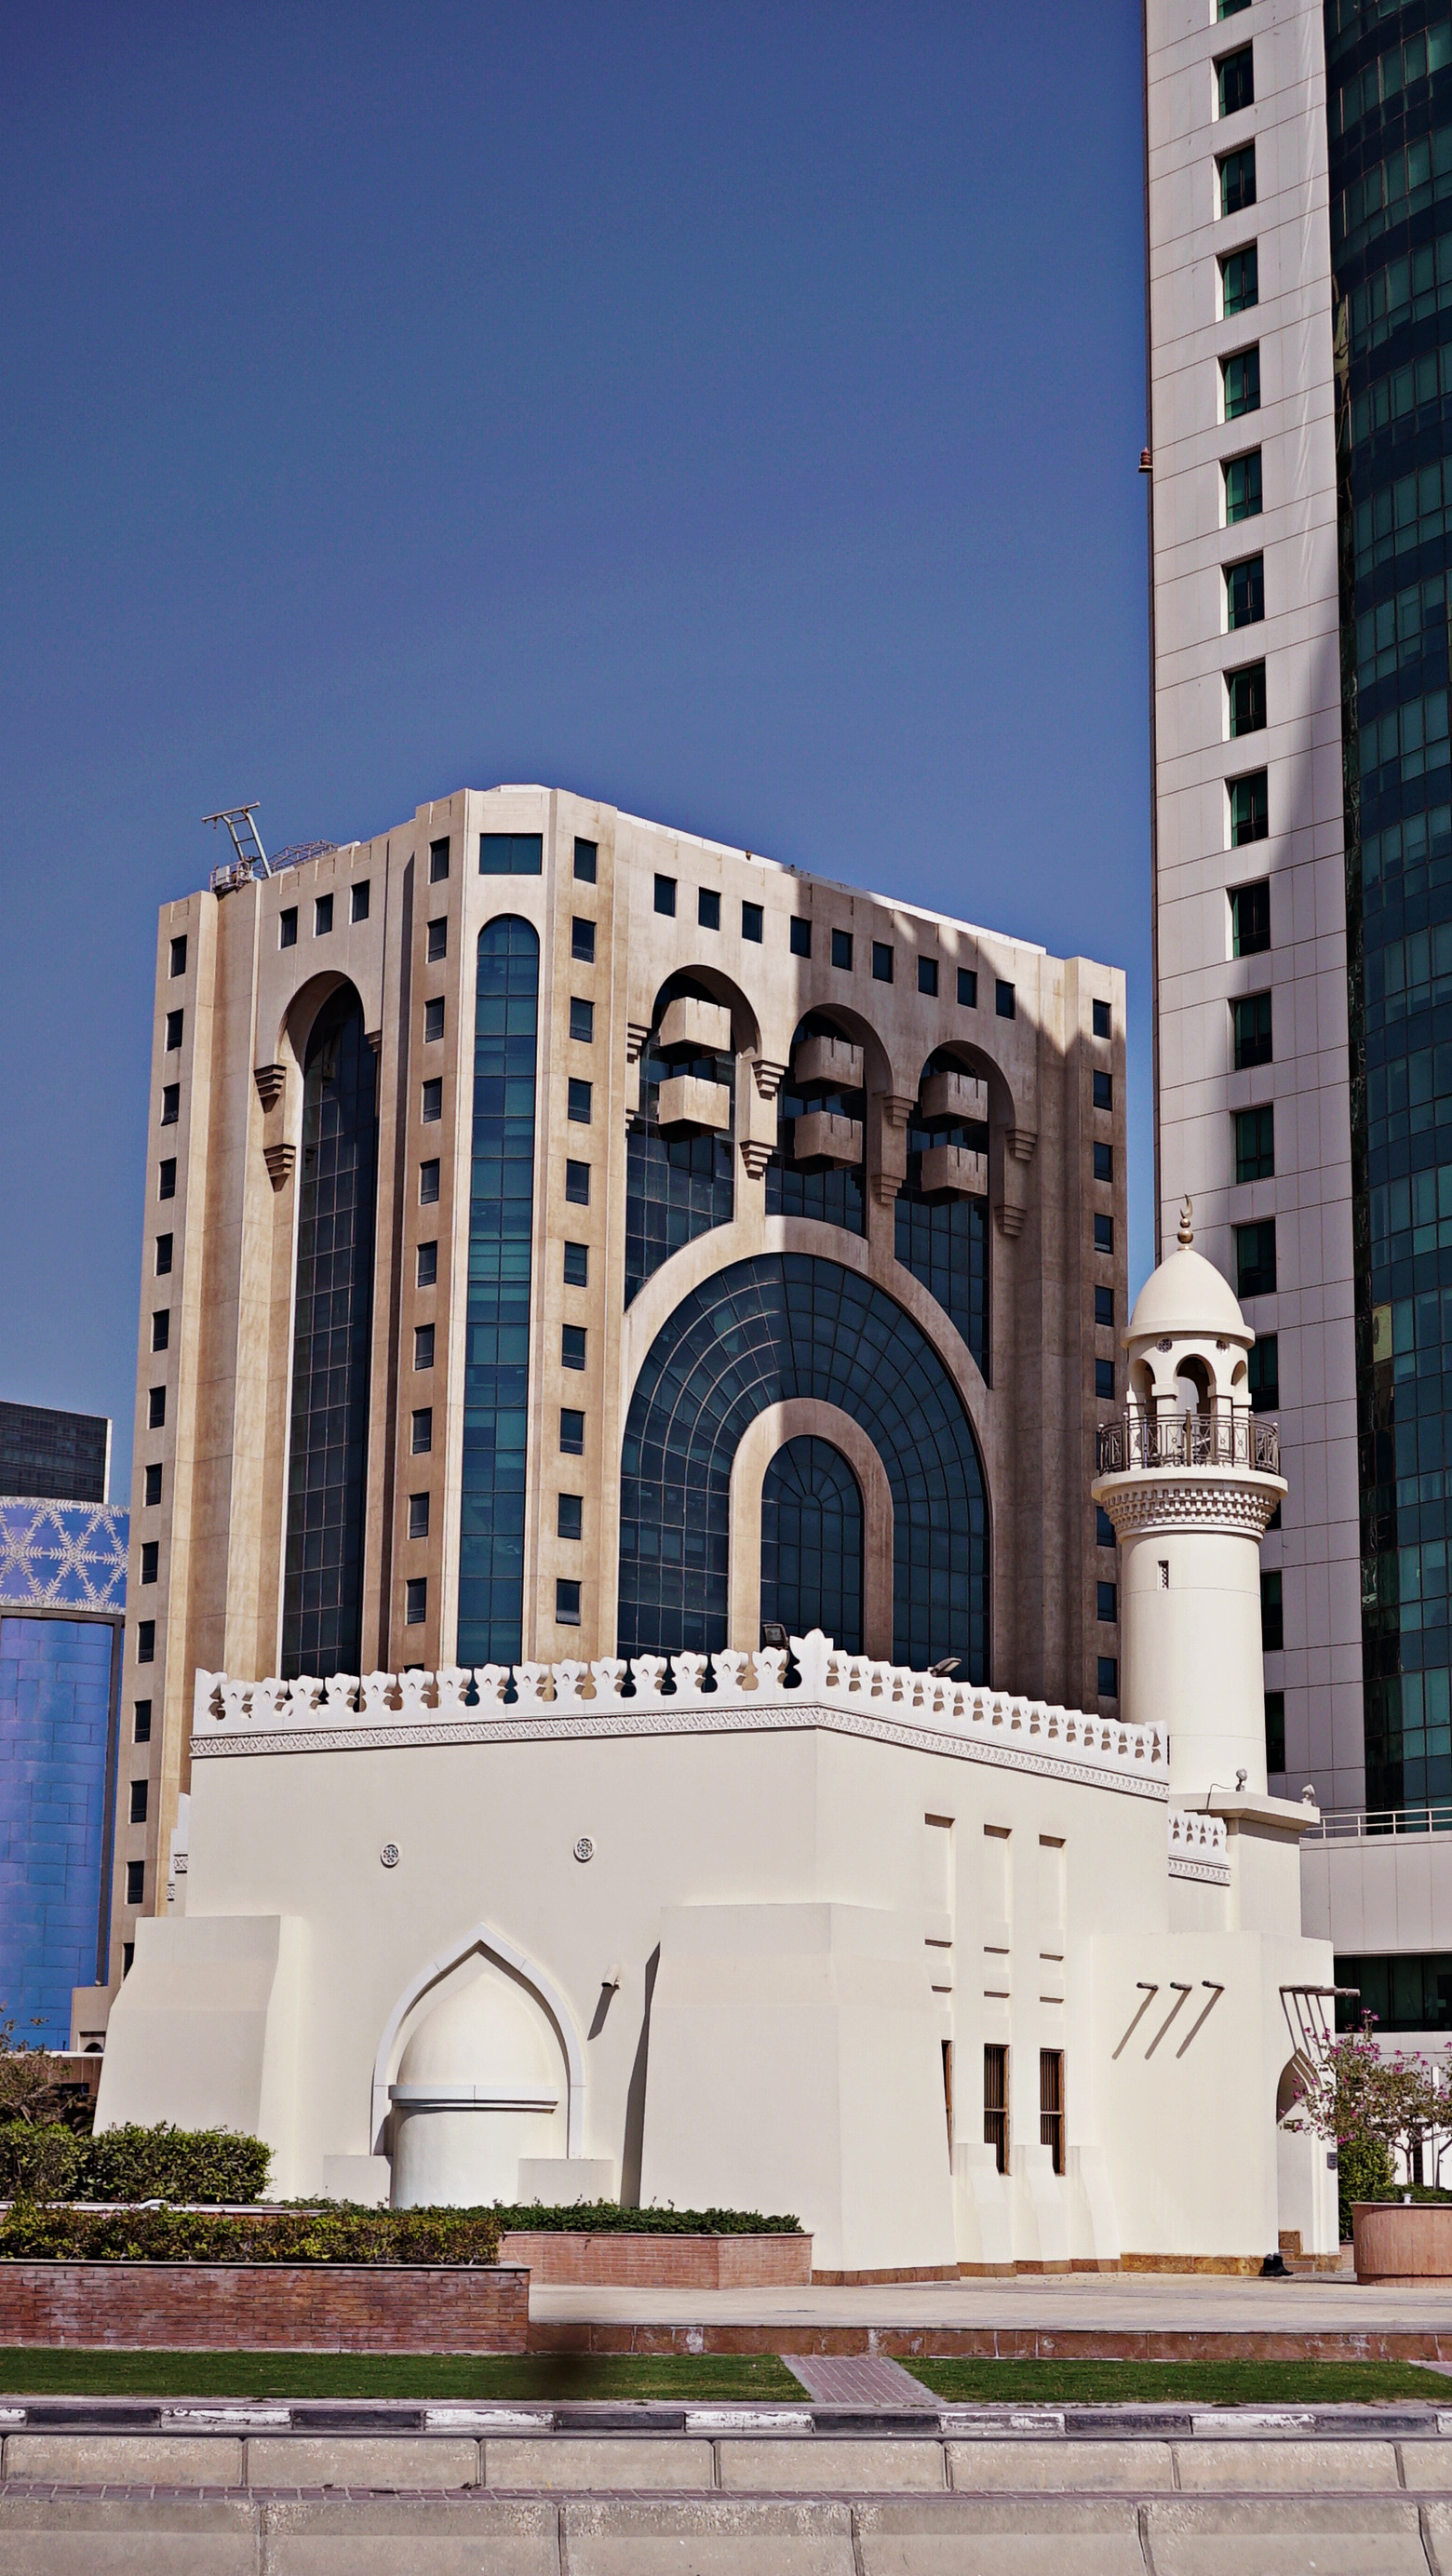
landmark, architecture, building, city, urban area, arch, tower, classical architecture, metropolitan area, place of worship, skyscraper, facade, downtown, metropolis, church, tower block, mosque, historic site, khanqah, world, medieval architecture, tourism